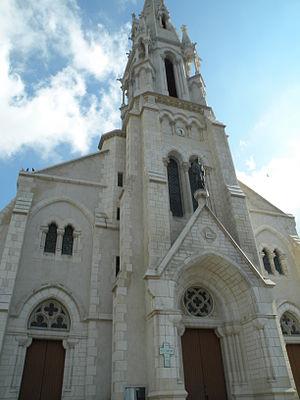
Église de Saint-Gervais.
La liste des églises de la Vendée recense de la manière la plus complète possible les églises, cathédrale et basiliques situées dans le département français de la Vendée.
Saint-Gervais est une commune française située dans le département de la Vendée en région Pays de la Loire.